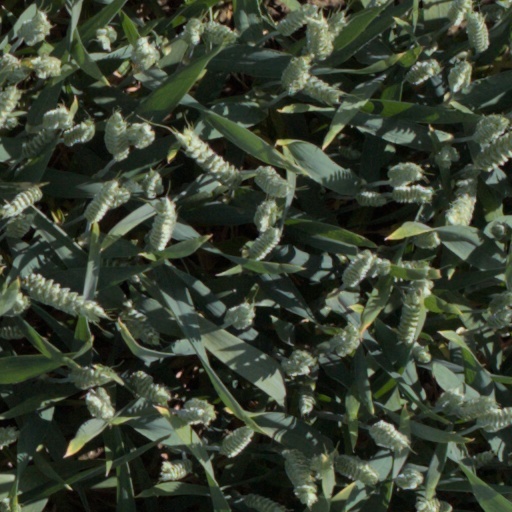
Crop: wheat